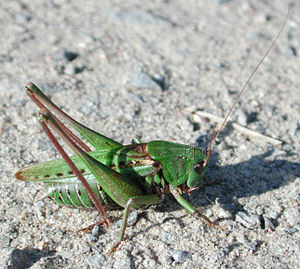
Vortebider
Vortebideren er et insekt i familien løvgræshopper. Den er udbredt i hele Danmark og store dele af resten af Europa. Den holder til på solbeskinnede heder og enge med lav vegetation, både tør og fugtig. Vortebideren har veludviklede vinger, der bruges i kombination med kraftige spring. Ved hjælp af vingerne kan den springe mere end 20 meter.